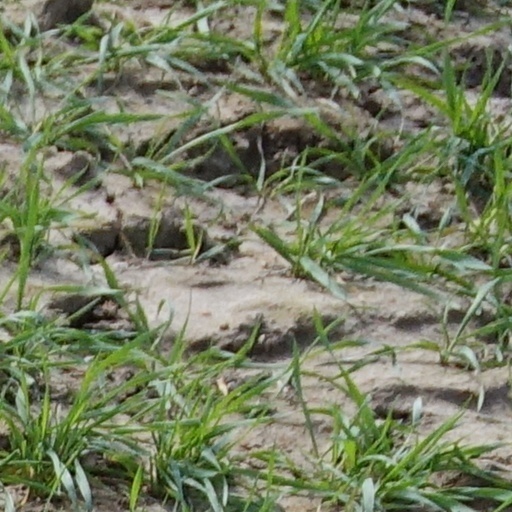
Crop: wheat